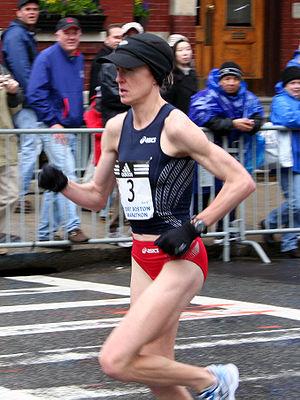
Deena Kastor, née Deena Drossin le 14 février 1973 à Waltham dans le Massachusetts, est une athlète américaine, pratiquant le marathon.